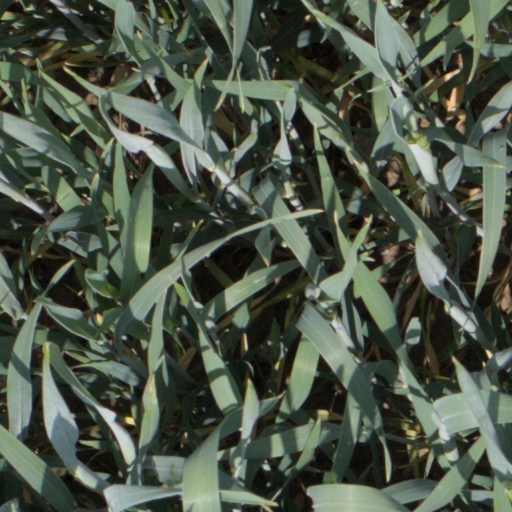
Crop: wheat